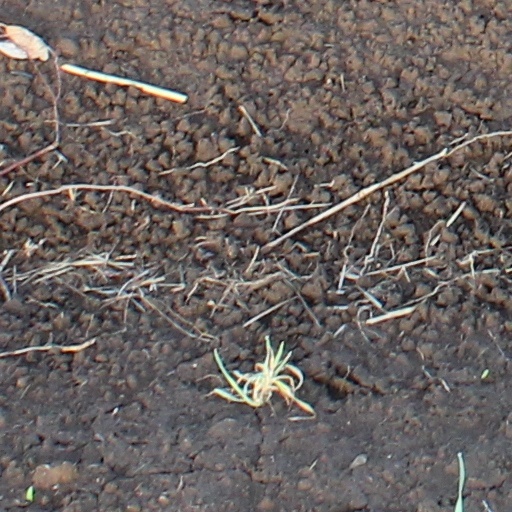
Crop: wheat